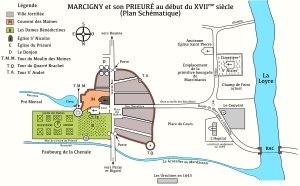
Marcigny est une commune française située dans le département de Saône-et-Loire en région Bourgogne-Franche-Comté.